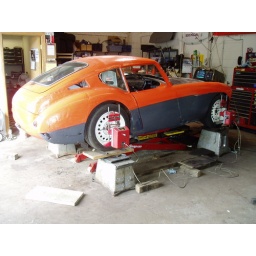
This is the completed car based on the bare frame that I'm goofing around on in the earlier photo.